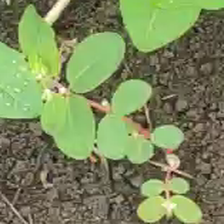
Weed species: Choti_dudhi_(Euphorbia_hirta)